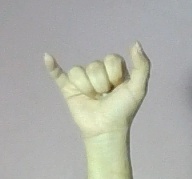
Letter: ya